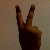
The image shows a hand gesture representing the number 2 in Indian Sign Language.